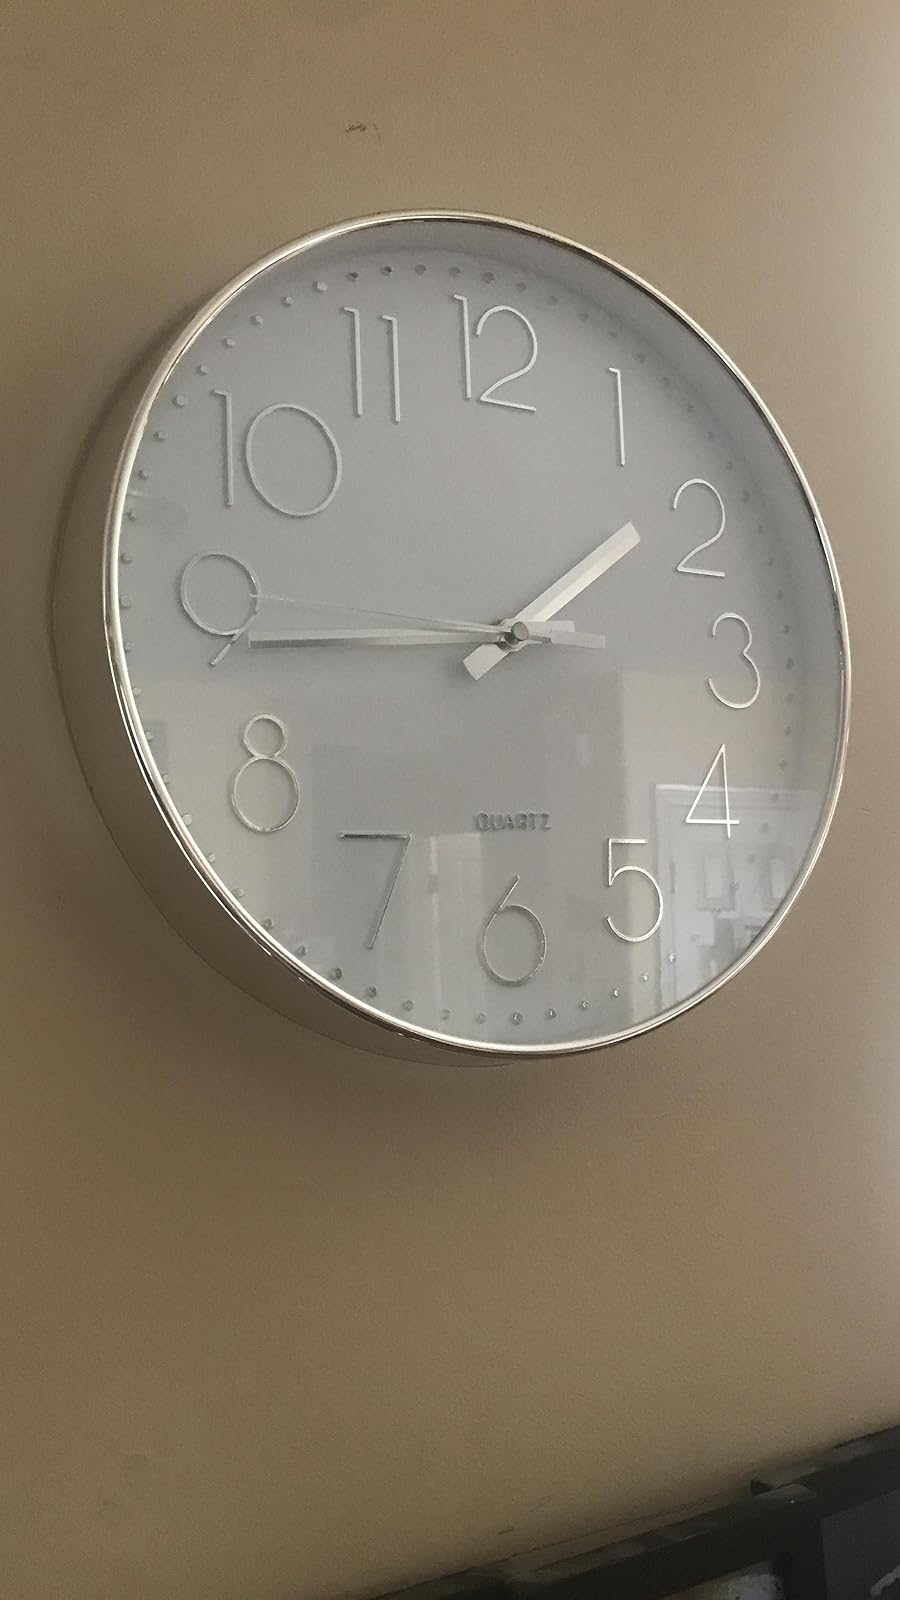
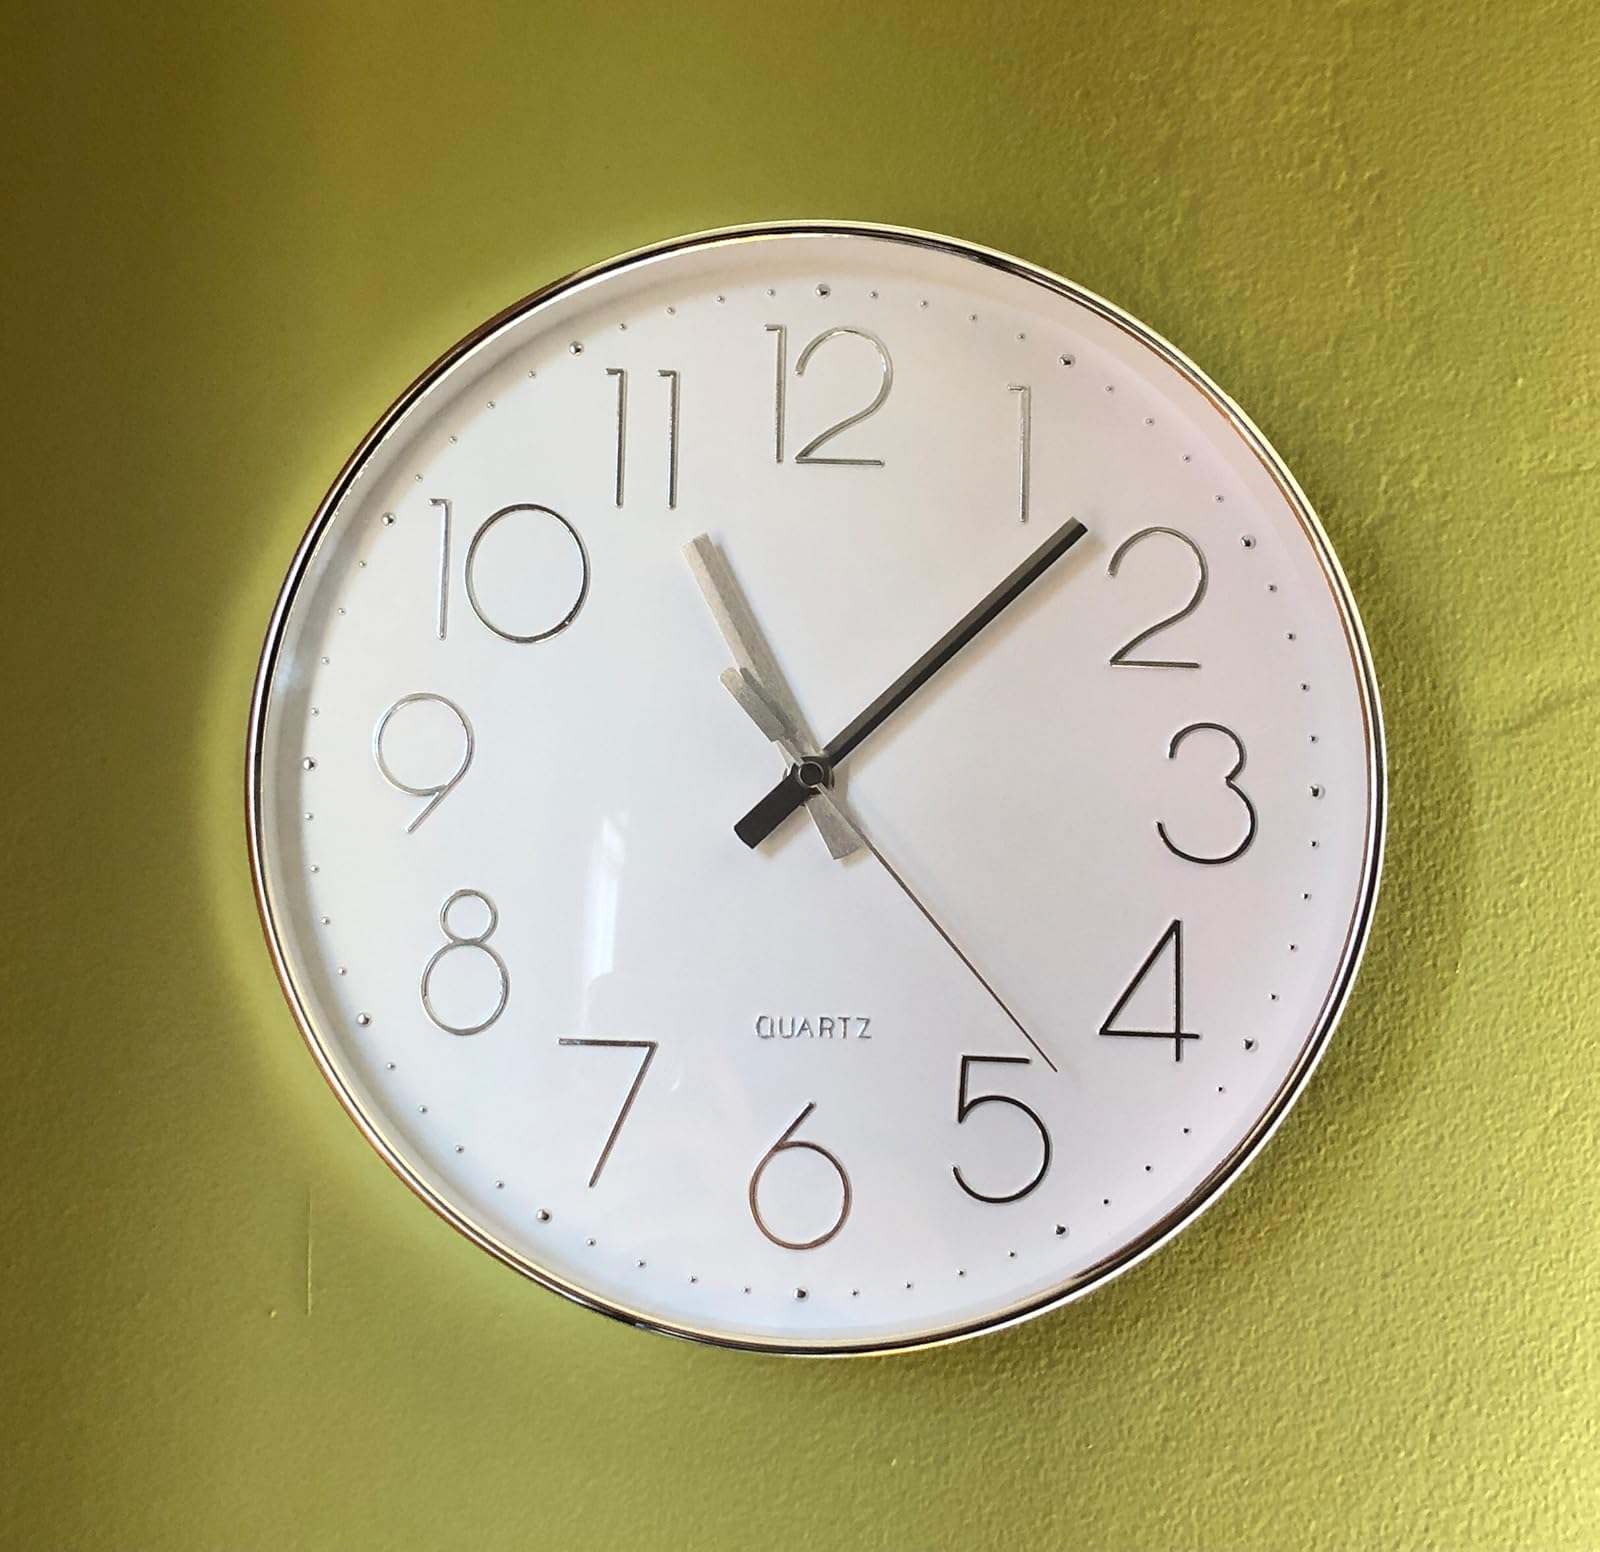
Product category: clock
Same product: yes